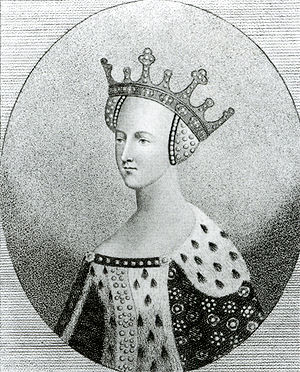
Katarina af Valois
Katarina af Valois var yngste datter af Karl 6. af Frankrig og Isabella af Bayern og Englands dronning 1420-1422 som gift med Henrik 5. af England.